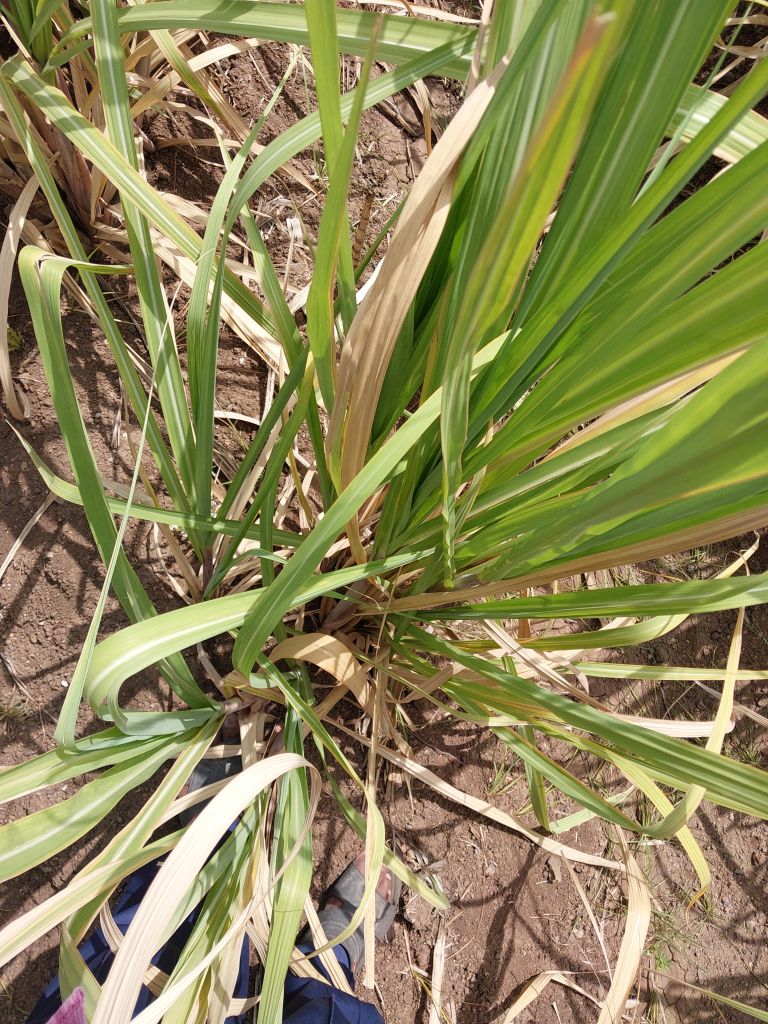
Label: Yellow Leaf